James Barton (actor)

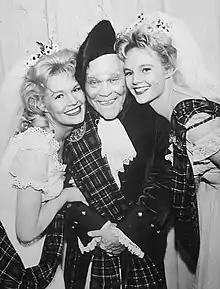
Barton with Nan Peterson and Jackie Russell, in one of his last roles on CBS's "Frontier Circus" (1962)

James Edward Barton (November 1, 1890 – February 19, 1962) was an American vaudevillian, stage performer, and a character actor in films and television.